Valentin Thalhofer

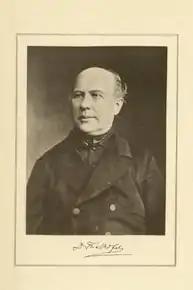
Valentin Thalhofer

Valentin Thalhofer (January 20, 1825 – September 17, 1891) was a German Roman Catholic clergyman and theologian.